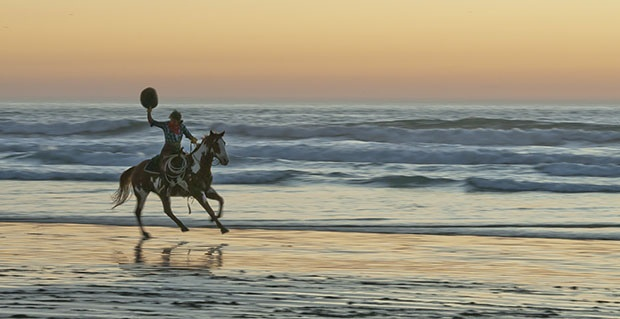
A man on a horse riding along the beach while waving his hat the air.
a cowboy gallops in the morning next to ocean
A PERSON IS ON A HORSE ON THE BEACH SHORE
A person rides a horse along a beach while waving a hat.
a person rides a horse at sunset along the beach